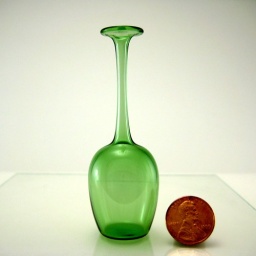
Hand blown glass miniature bottles by Kiva Ford.For more information on my technique and other works, please see my profile!